Finally (Namie Amuro album)

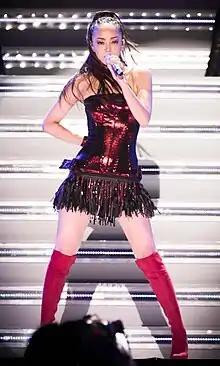
Amuro performing at her 25th Anniversary Live Show in Okinawa, which included several tracks from "Finally".

"Finally" spawned five singles. "Red Carpet" serves as the album's lead single, and it was released as her only single in 2015 on December 2. All formats of the single included the B-side track "Black Make-Up" and its instrumental versions. It received positive feedback for its mature sound and production quality. Commercially, it performed modestly, reaching number two on the Oricon Singles Chart and five on the Japan Hot 100. It sold over 36,000 units in the country and was one of her least successful singles. "Black Make-Up" peaked at number 96 on the Japan Hot 100.